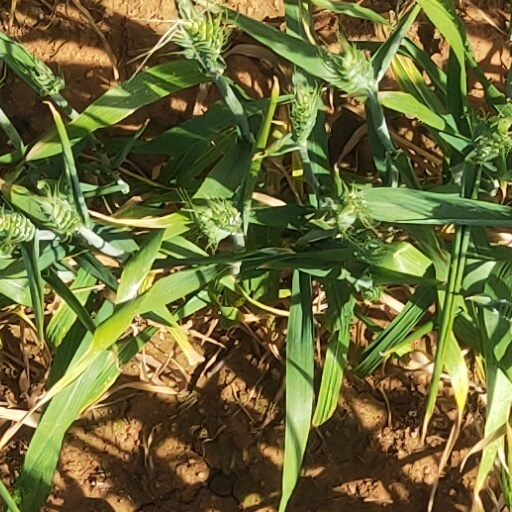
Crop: wheat